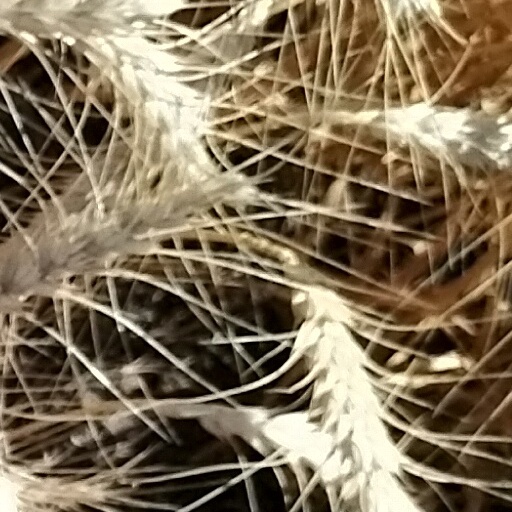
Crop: wheat